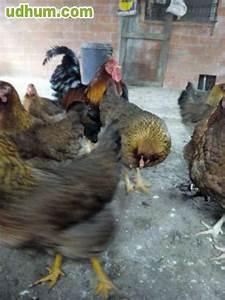
chicken